Johann Baptist Isenring

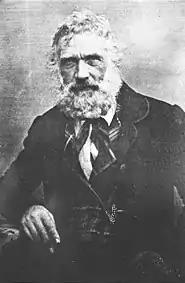
Johann Baptist Isenring in his sixties (Self-taken Daguerrotype)

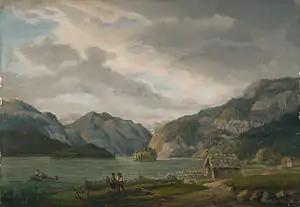
The Königssee at Berchtesgaden (1823)

Johann Baptist Isenring (12 May 1796, Lütisburg - 9 April 1860, St. Gallen) was a Swiss landscape painter and printer. He was also the first Daguerrotypist in Switzerland.